Nikita Mazepin

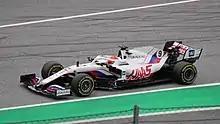
Mazepin at the 2021 Austrian Grand Prix

Mazepin joined Haas F1 Team for 2021 on a multi-year deal, partnering Mick Schumacher. He chose the number 9 as his permanent racing number. Mazepin competed under a neutral flag representing the Russian Automobile Federation in the 2021 Formula One World Championship after the Court of Arbitration for Sport upheld a World Anti-Doping Agency ban on Russia competing at World Championships in December 2020 due to state-sponsored doping of Russian athletes.